Chapters of 2 Maccabees

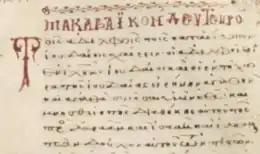
The opening verses of 2 Maccabees in Koine Greek from a 13th–15th century manuscript of the Septuagint

The first two chapters are an introduction and not part of the main narrative, which begins in Chapter 3. They consist of two letters to the Jews of Ptolemaic Egypt, followed by the epitomist's preface. Some earlier scholars such as Benedikt Niese interpreted it as one long letter, although this position finds little support since the work of Elias Bickerman in the 1930s in favor of seeing the text as two letters.